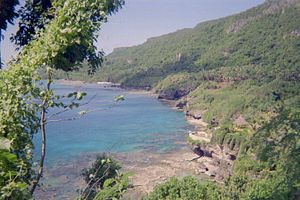
Marianerne / Historie
Rota-øen
Marianerne er en bueformet arkipelag opstået af materiale fra femten vulkanske bjerge i den nordvestlige del af Stillehavet. Den er beliggende syd for Japan og nord for Ny Guinea og former det Filippinske Havs østlige grænse. Øerne er navngivet efter den spanske dronning Mariane af Østrig i det 17. århundrede, da Spanien startede koloniseringen af øerne. De udgør den nordlige del af stillehavsregionen Mikronesien, og består af to amerikanske områder: Rigsfællesskabet Nordmarianerne og territoriet Guam.